Ulrike Schielke-Ziesing

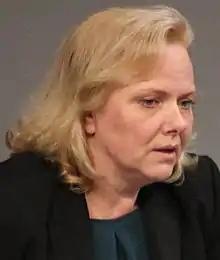

Ulrike Schielke-Ziesing (born 17 June 1969) is a German politician for the Alternative for Germany (AfD) and member of the Bundestag.